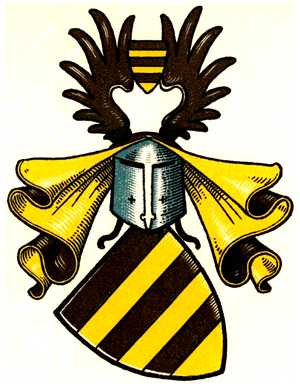
La maison de Schwarzenberg est une famille issue de la noblesse franque, aujourd'hui largement implantée en Bohême.